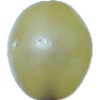
Label: Grape White 1